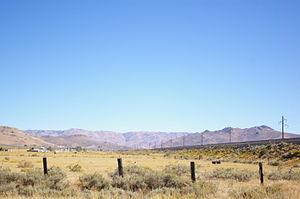
Le col Beckwourth est un col de la Sierra Nevada en Californie, aux États-Unis culminant à une altitude de 1 591 mètres. C'est le col le moins élevé de la chaîne.